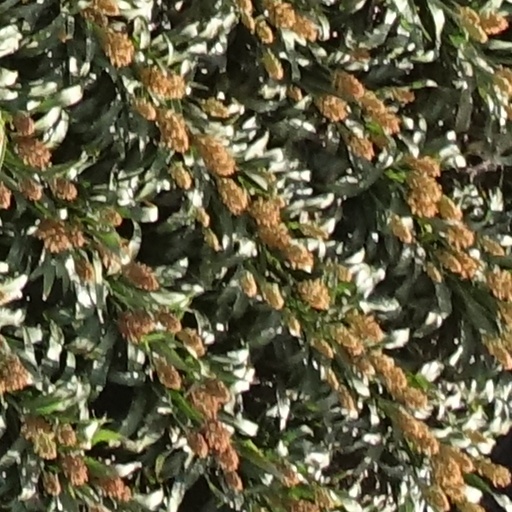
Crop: sorghum